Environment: real
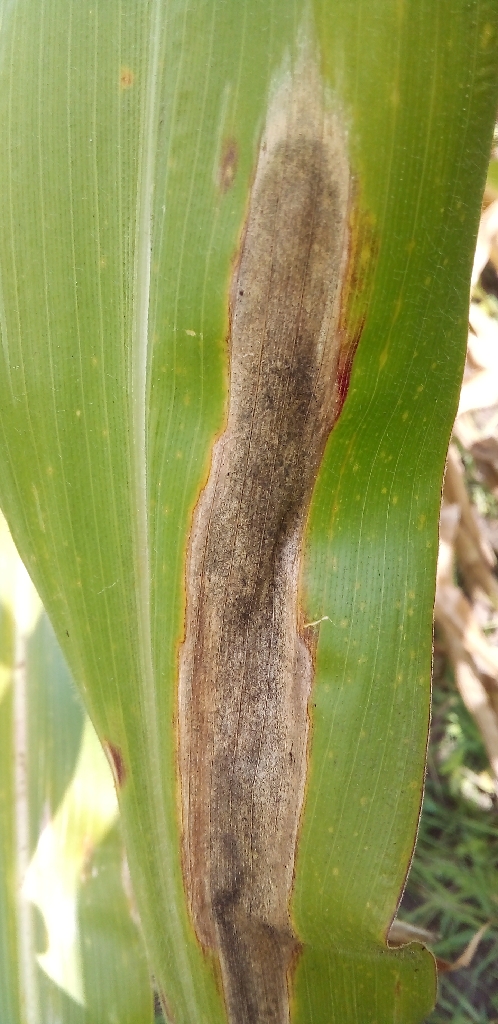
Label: northern_corn_leaf_blight